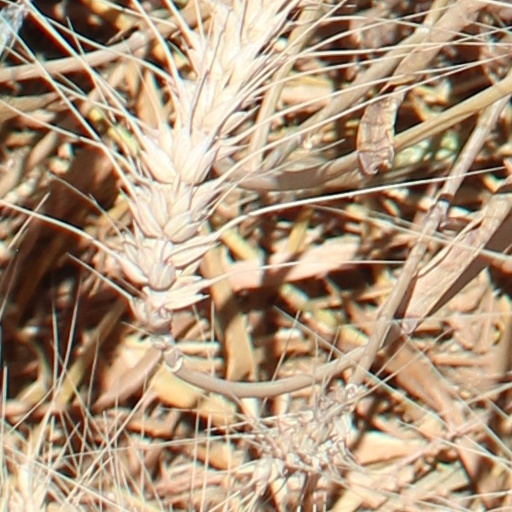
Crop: wheat